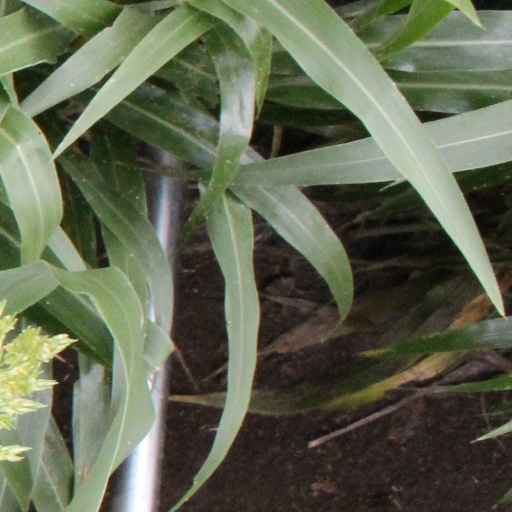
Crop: sorghum